Describe the emotion expressed in this image:  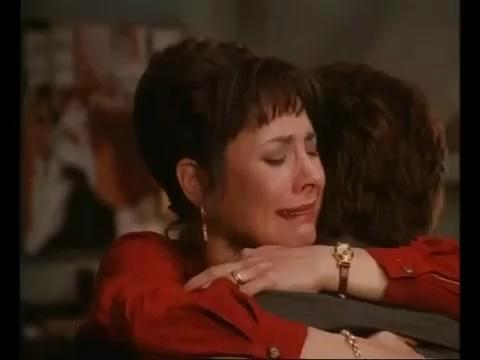
This person displays Pain, valence and arousal with high intensity.